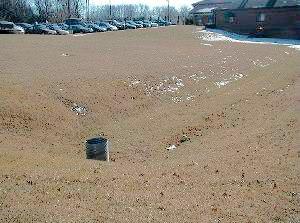
Un bassin d'infiltration, est un type de pratique utilisé pour gérer le ruissellement des eaux pluviales en excès (stormwater), prévenir les inondations et l'érosion en aval et améliorer la qualité de l'eau dans rivière, ruisseau, lac ou baie adjacents. Il s'agit essentiellement d'un étang artificiel peu profond conçu pour infiltrer les eaux pluviales à travers des sols perméables dans l'aquifère souterrain. Les bassins d'infiltration ne libèrent pas d'eau, sauf par infiltration, évaporation ou débordement d'urgence en cas d'inondation